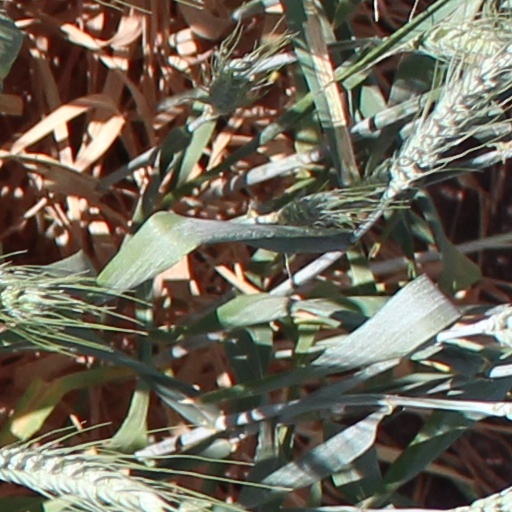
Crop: wheat